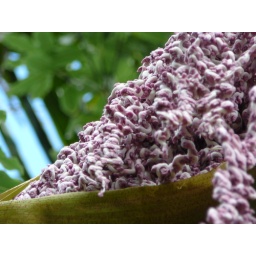
Looks like red noodles wrapped in banana leaf. It's incredible what textures there are